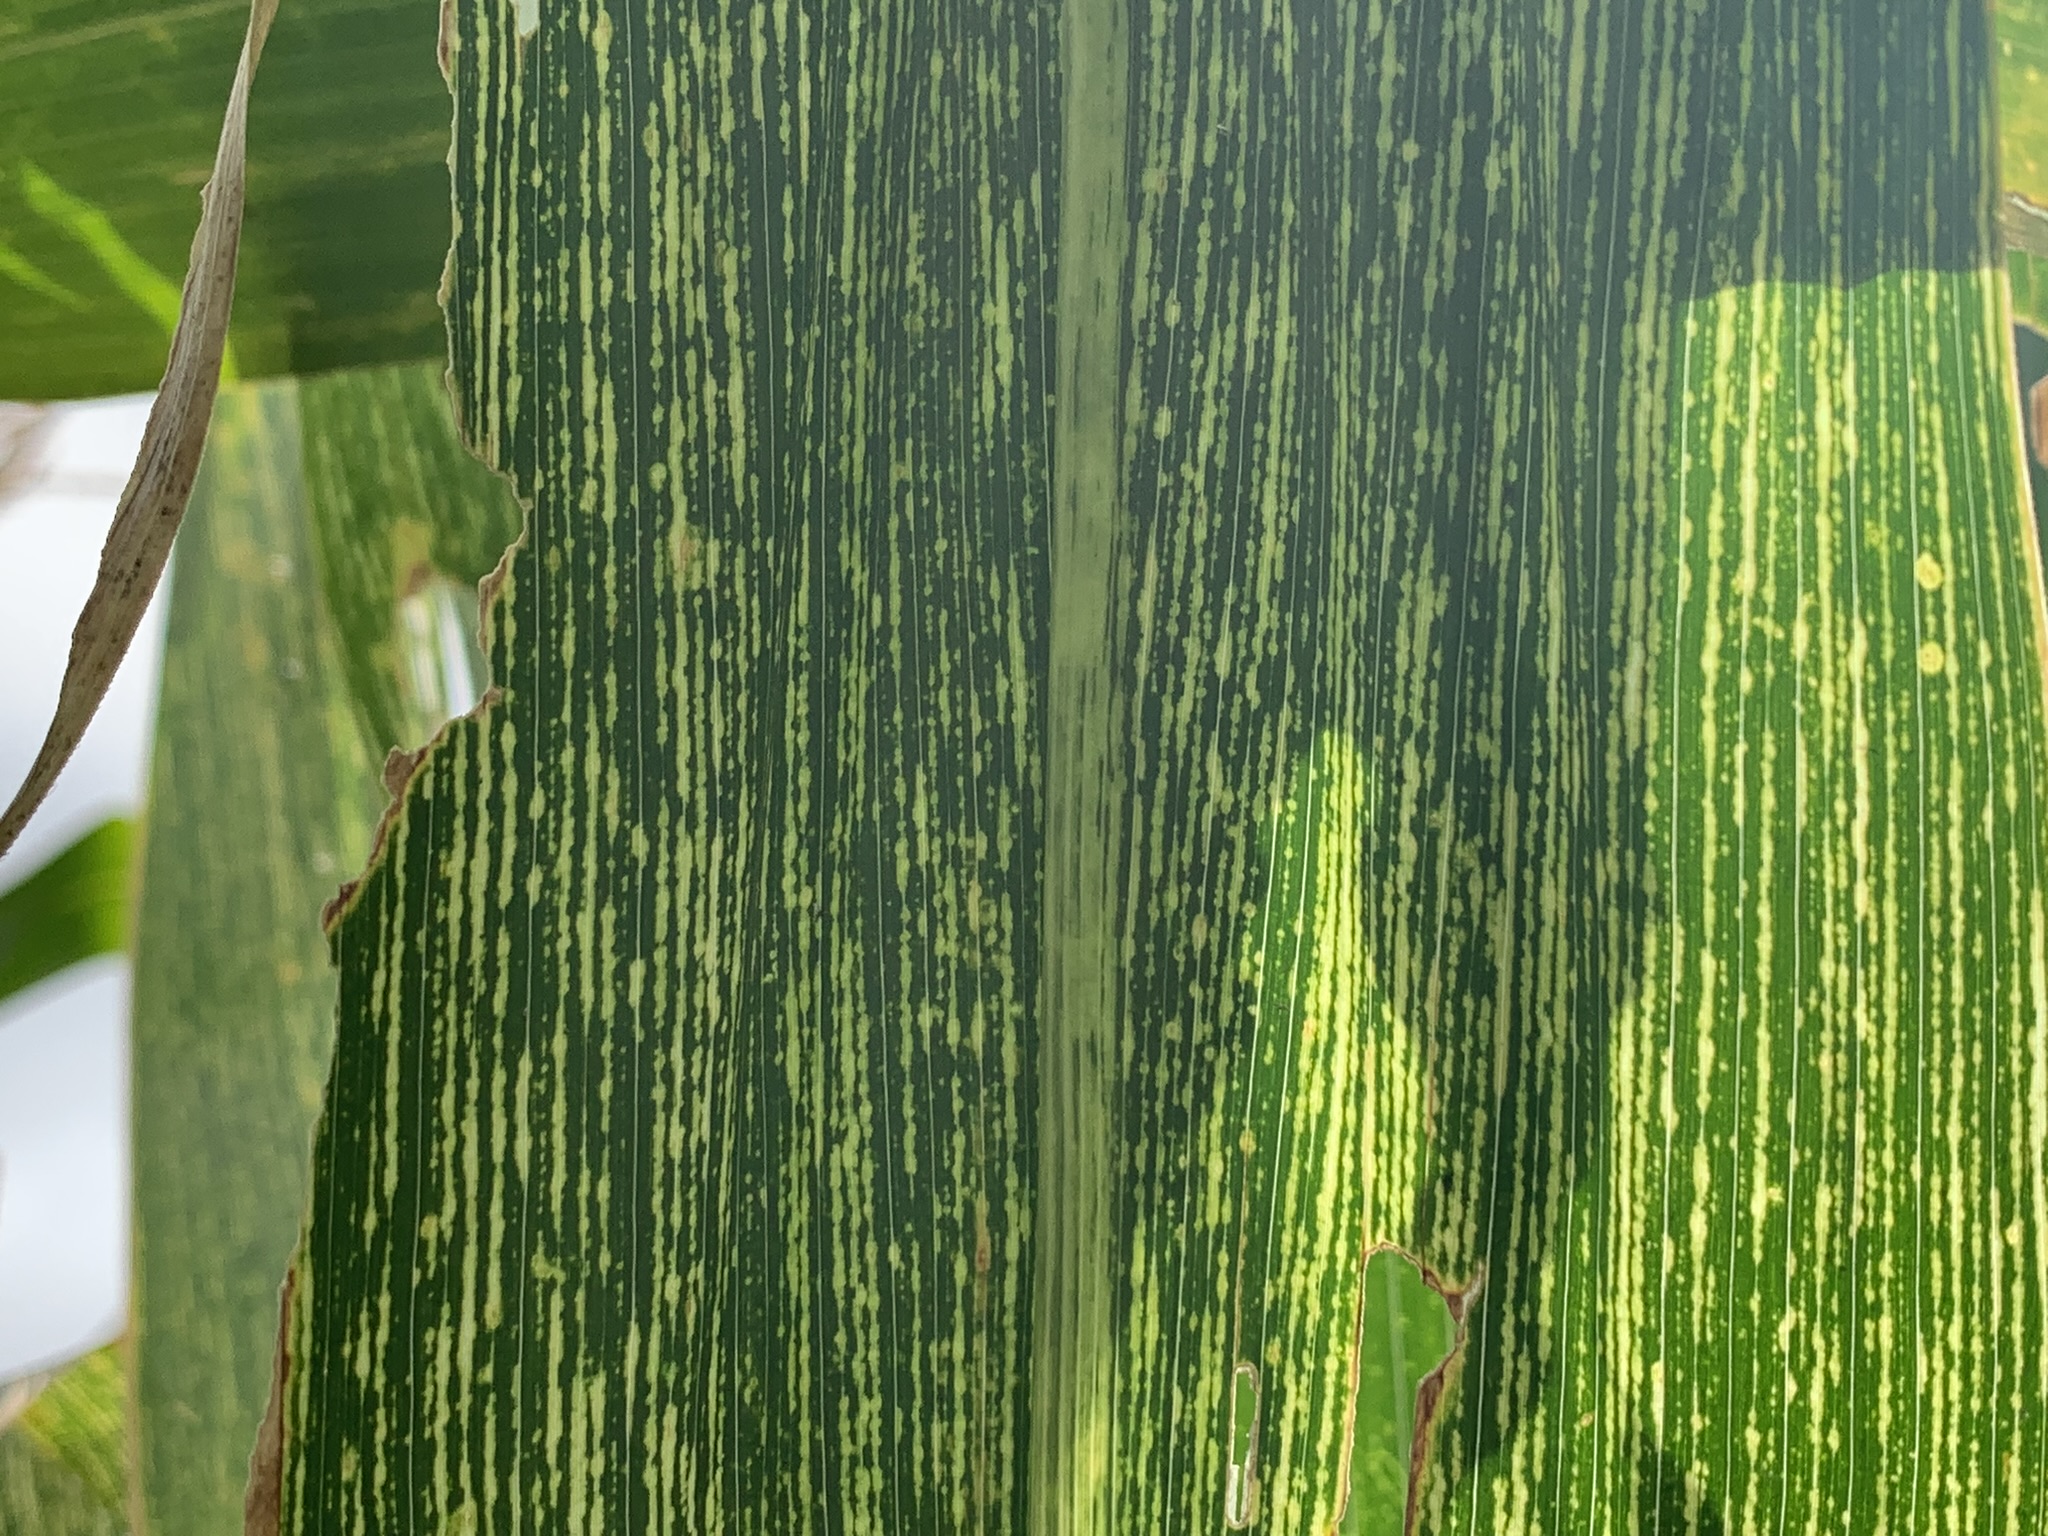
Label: MSV